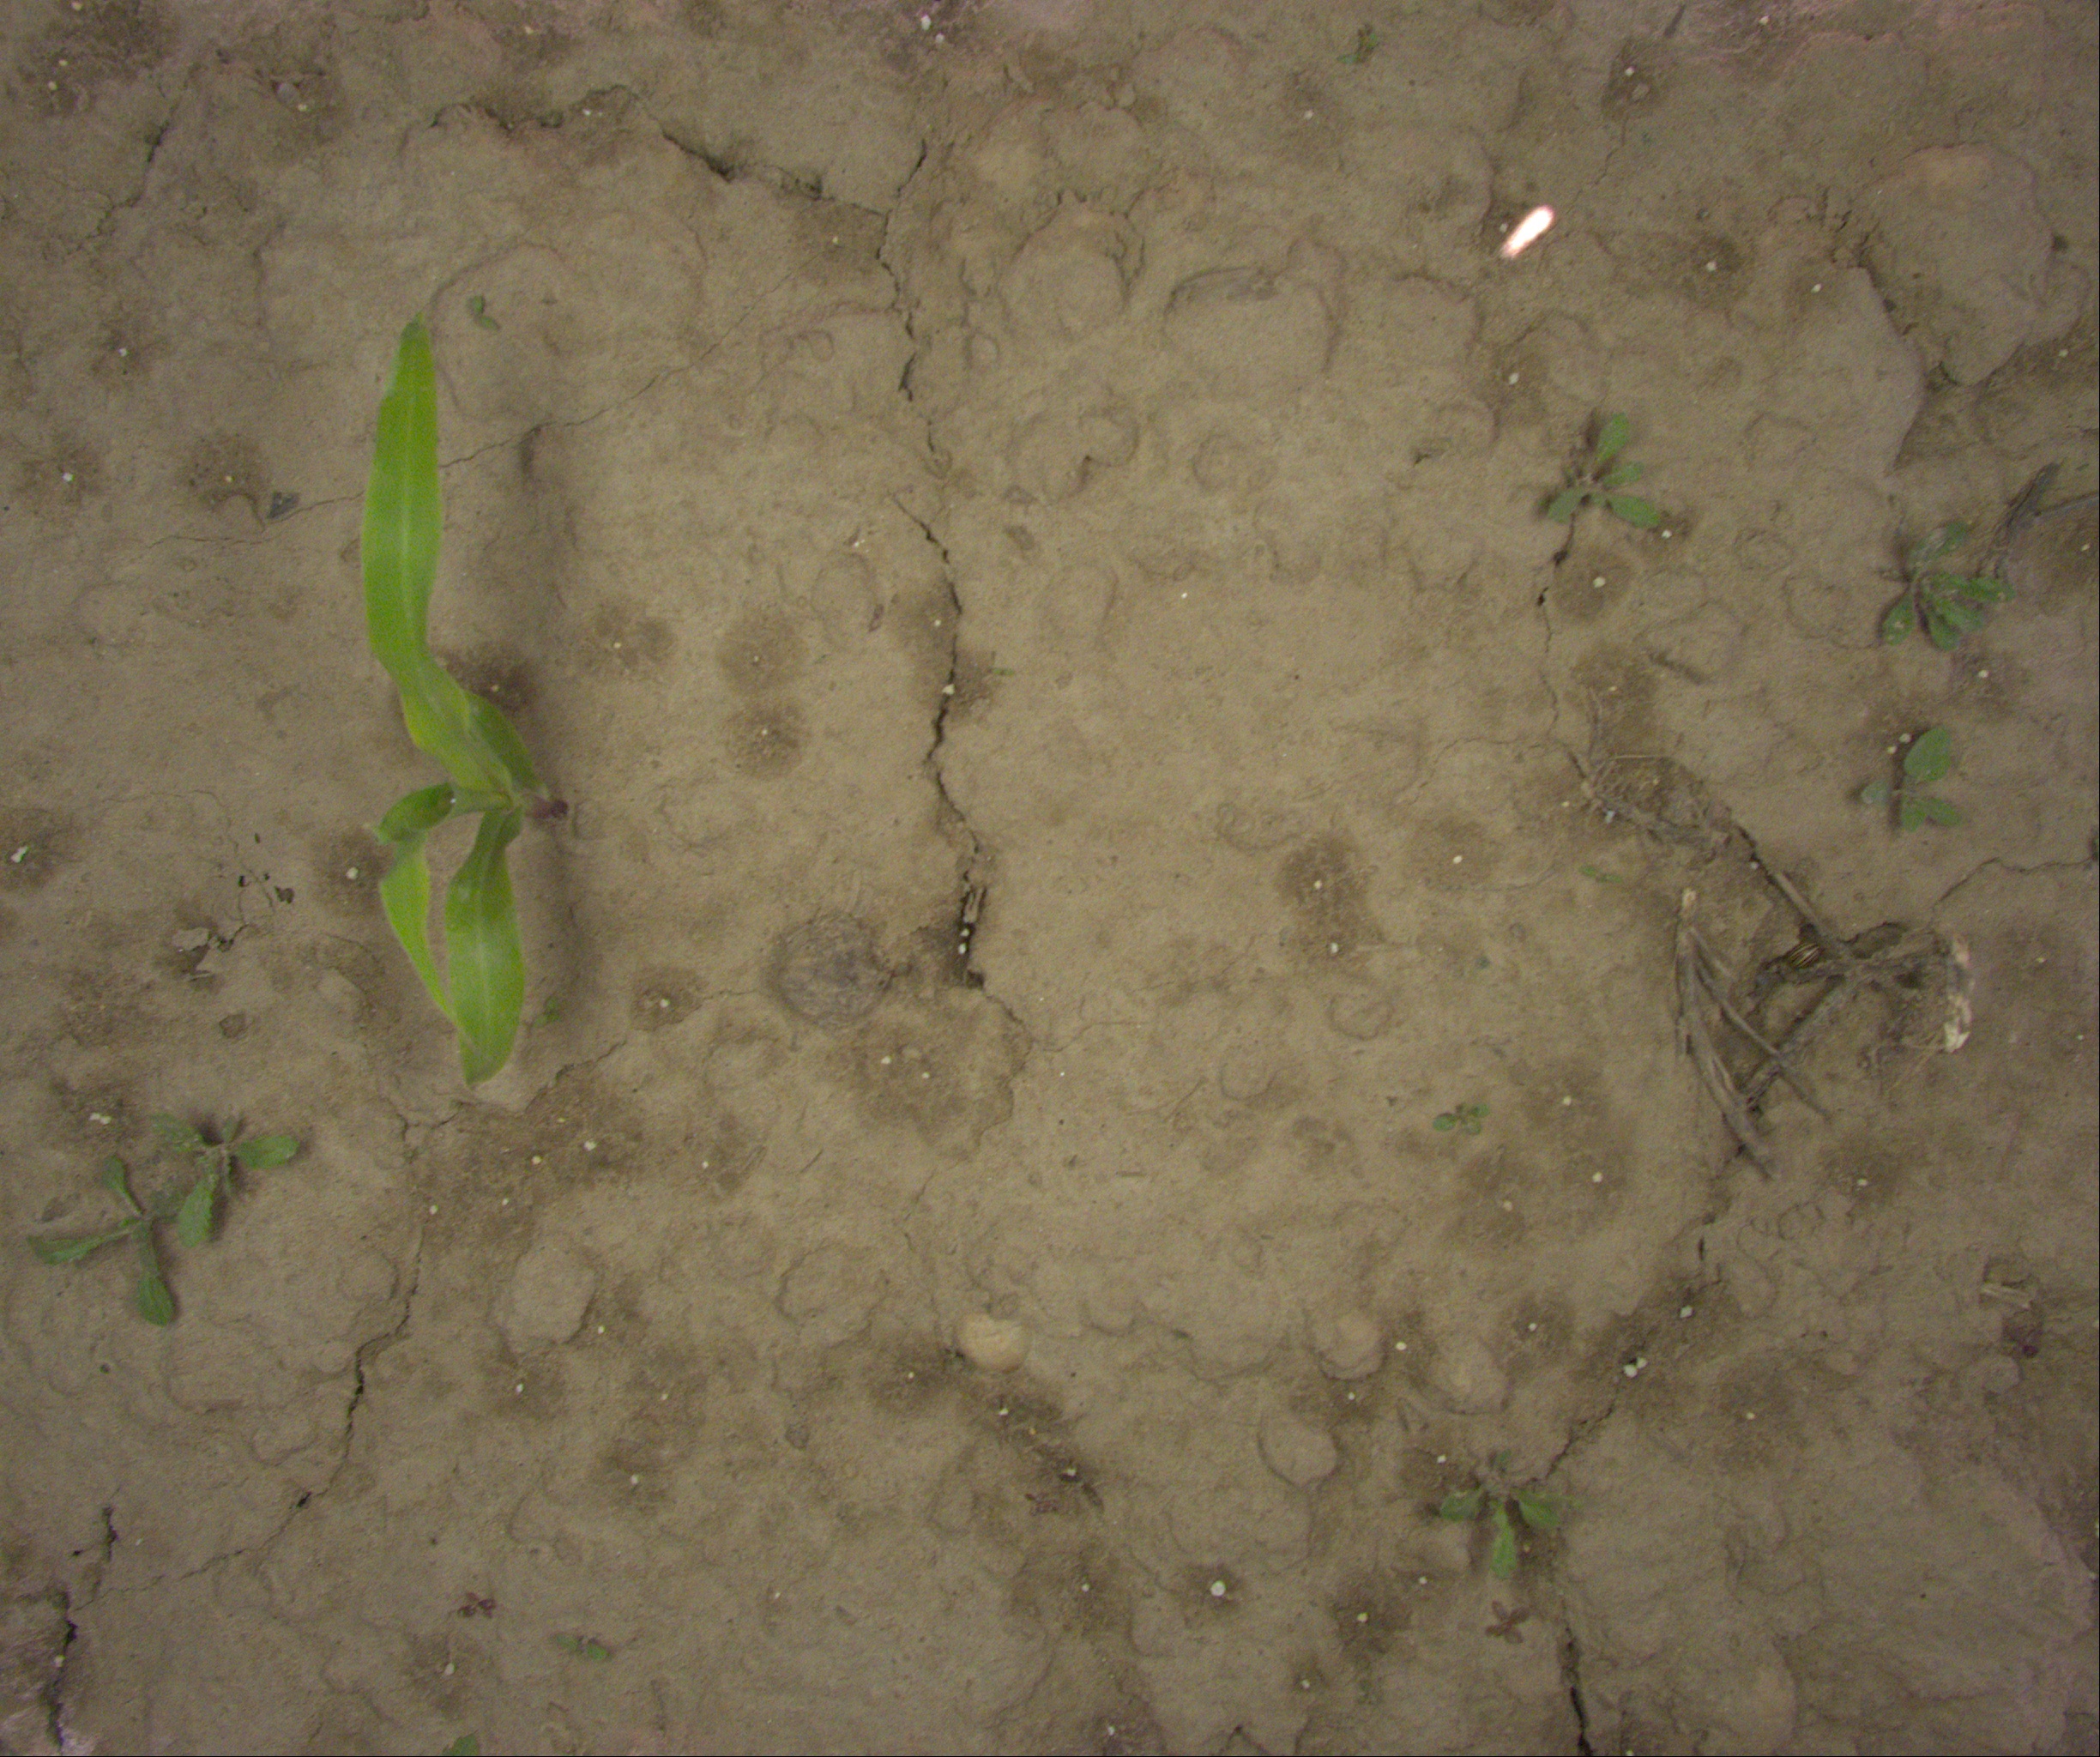
Crop: maize
Objects: maize, stem_maize